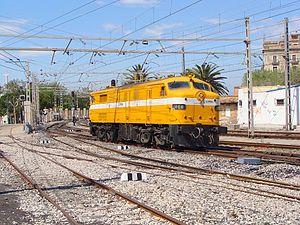
La Renfe série 316 est une suite de 17 Locomotive Diesel-électriques] de la Red Nacional de los Ferrocarriles Españoles. Elle était à l'origine dénommée « série 1600 ».